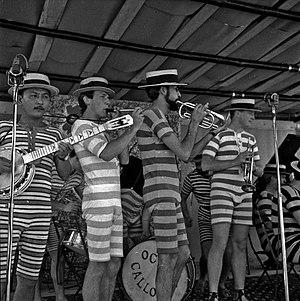
Noé (Haute-Garonne). 9 juillet 1961. Photographie de groupe de la fanfare de l'école des Beaux-Arts de Paris sur scène à l'occasion de l'élection de la ""Belle gaillarde"". Observation: ""La Belle Gaillarde"" est une éléction de miss qui a été créée à Noé (Haute-Garonne) durant l'été 1960 par Jacques Esterel, chansonnier et couturier, et Jean-Baptiste Doumeng, homme d'affaire et maire de Noé. L'élection de 1961 s'est déroulée du 8 au 10 juillet."
Les fanfares des Beaux-Arts sont nées en 1948 aux Beaux-Arts de Paris.